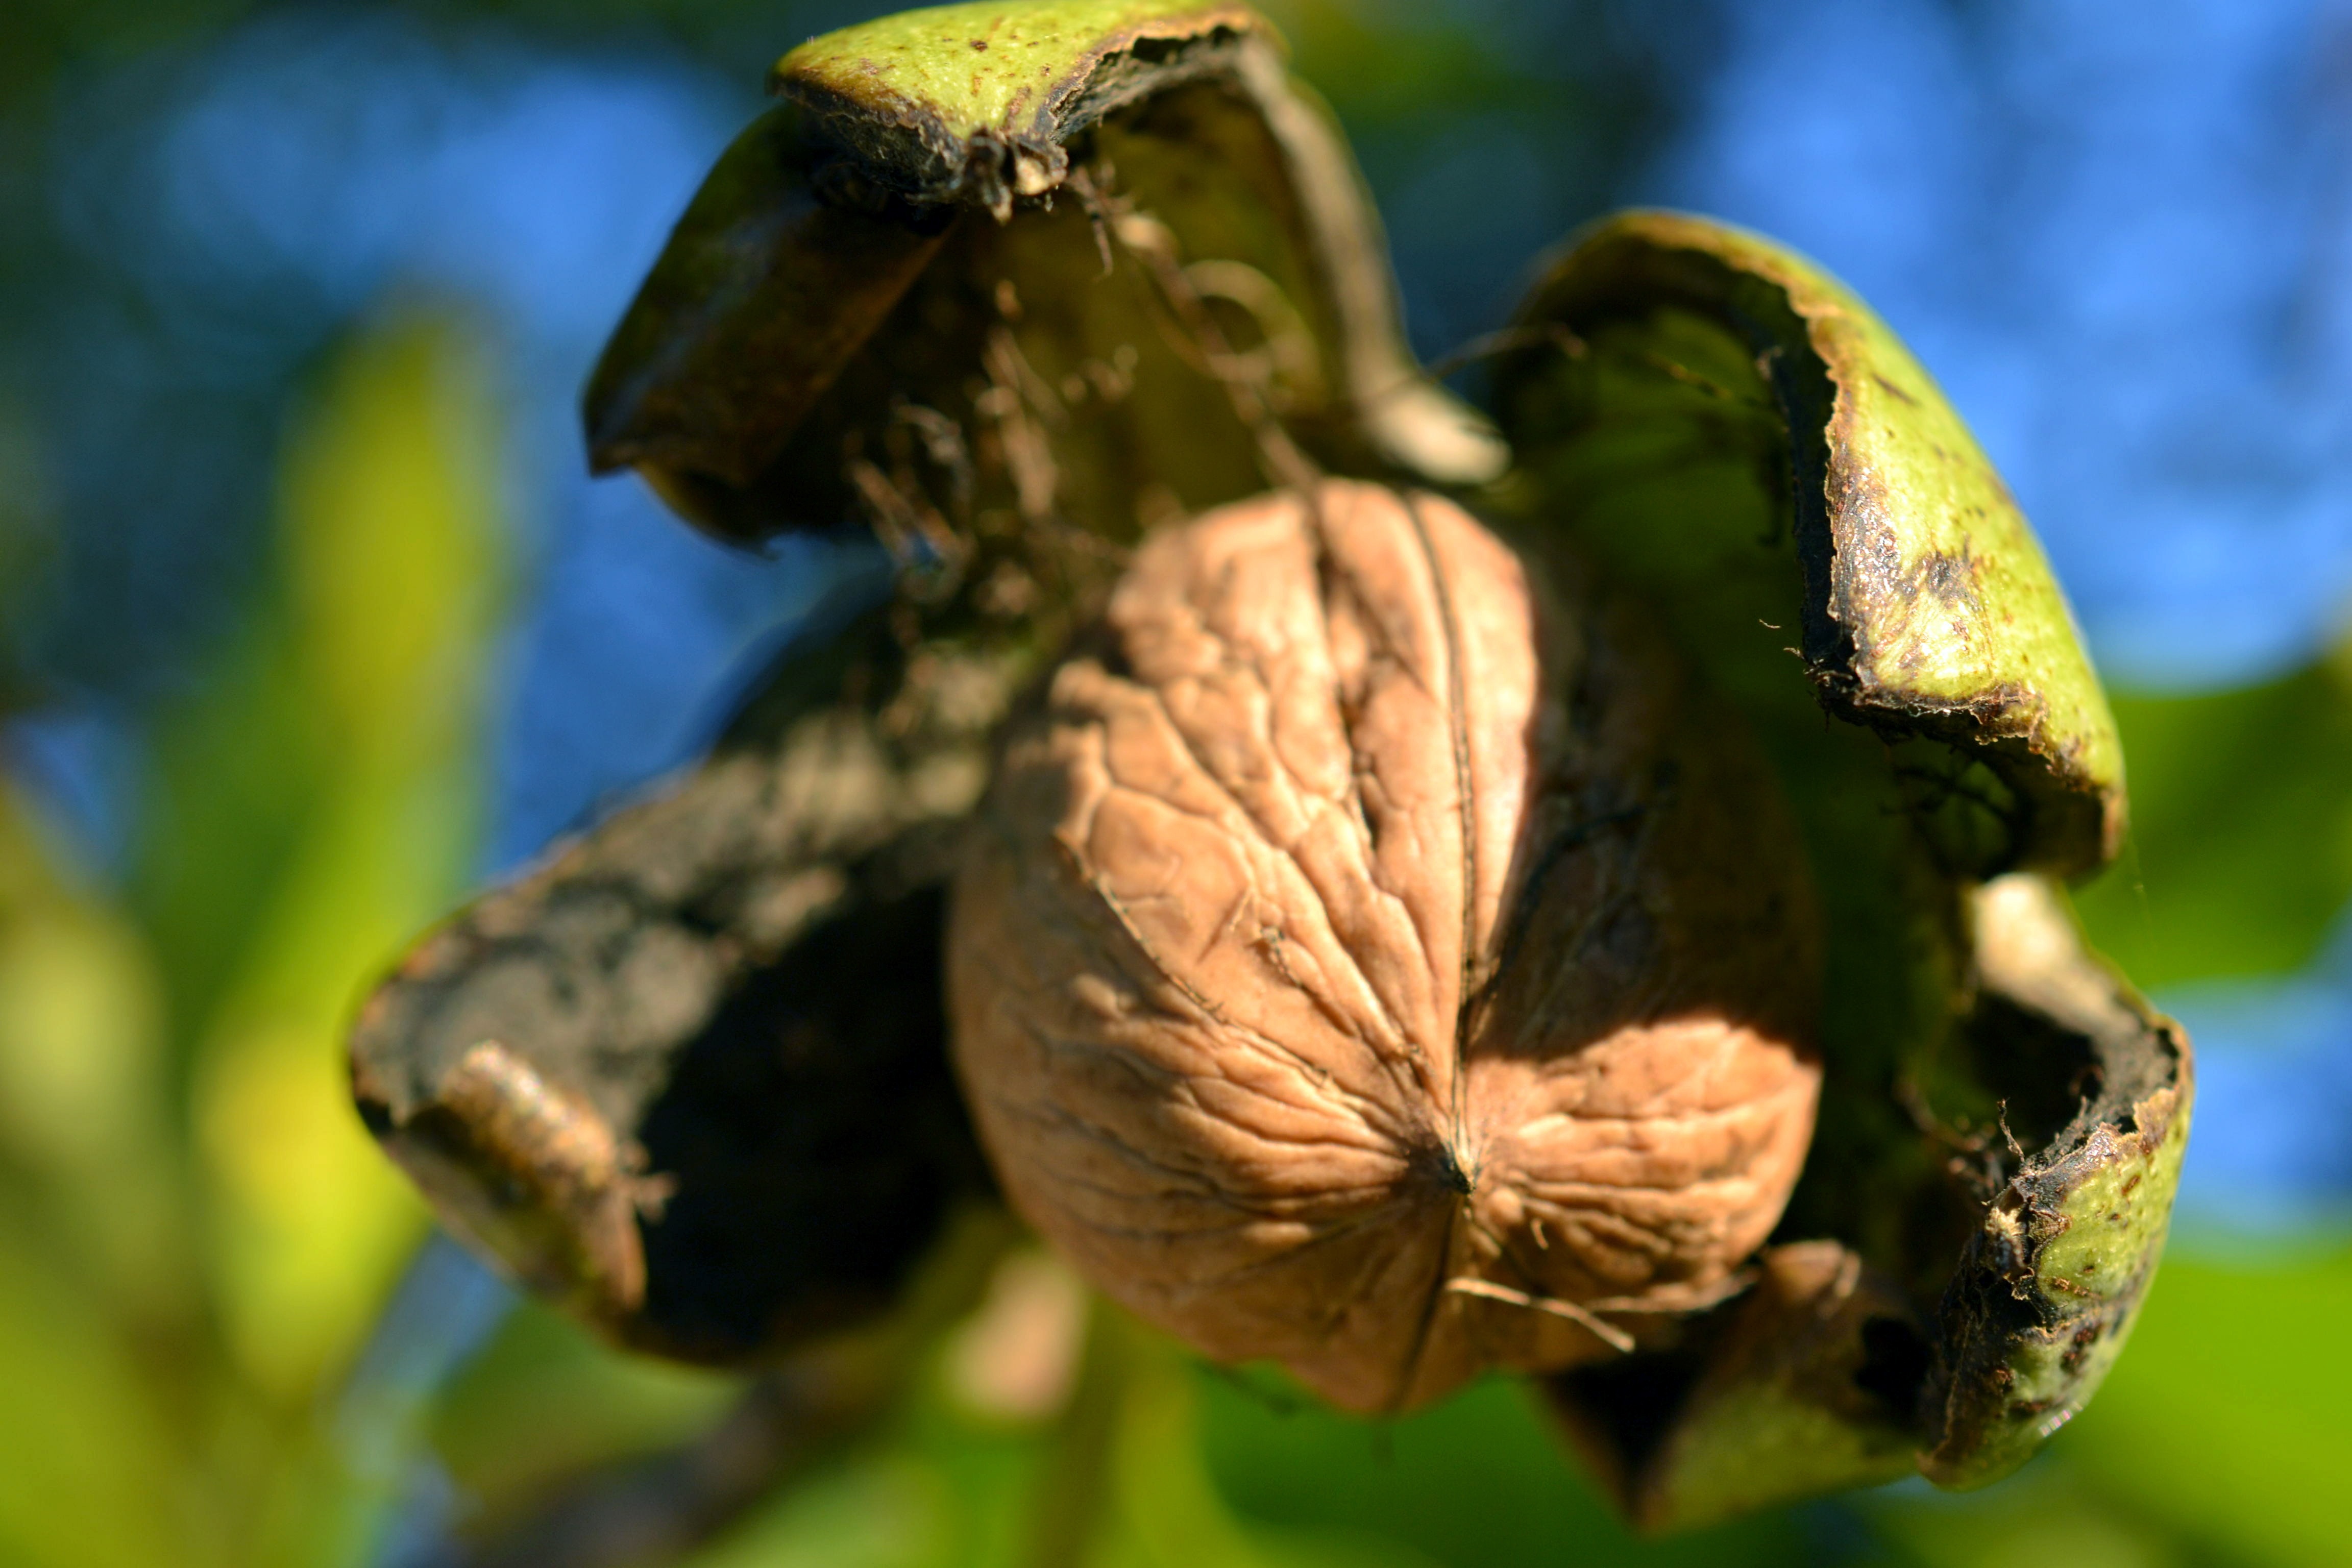
tree, nature, branch, plant, leaf, flower, food, green, produce, insect, botany, flora, fauna, shell, invertebrate, walnut, close up, nuts, bud, macro photography, plant stem